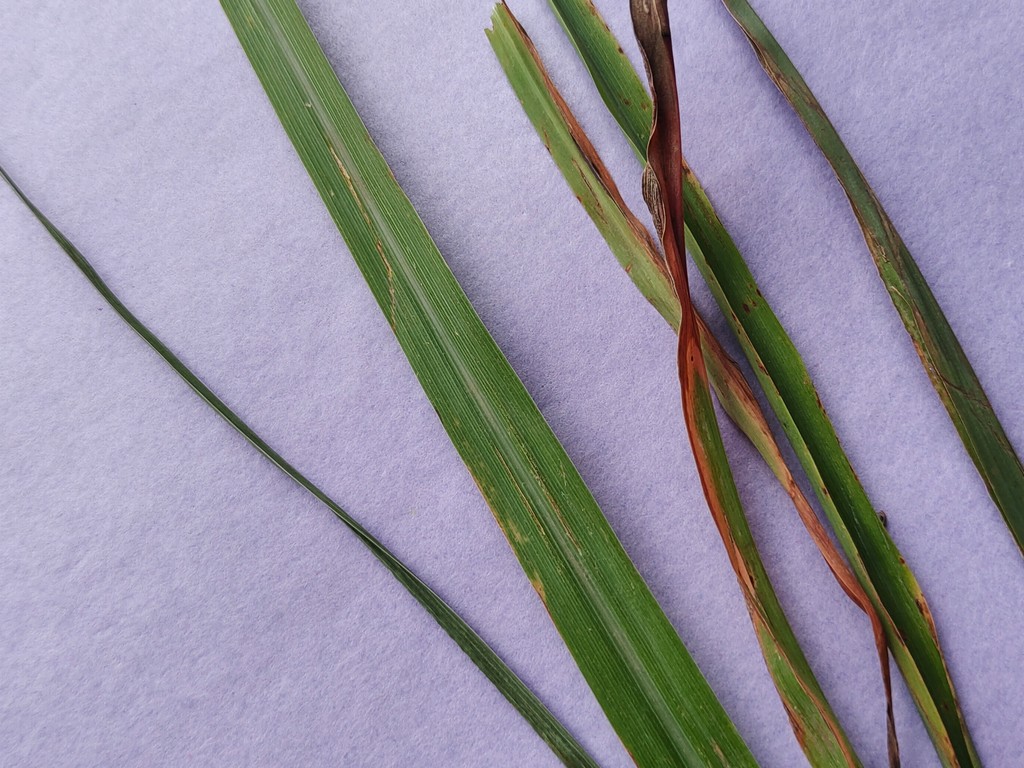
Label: Unhealthy